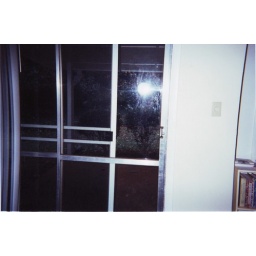
Sliding door in kitchen